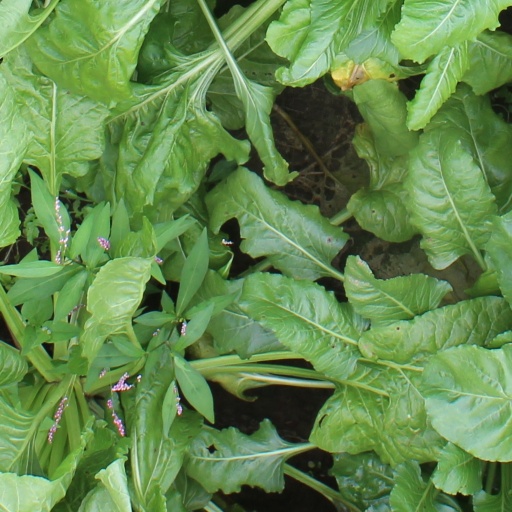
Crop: sugar beet